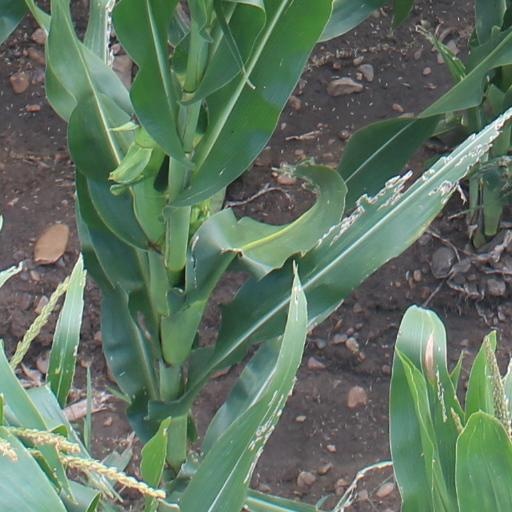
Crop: maize; corn